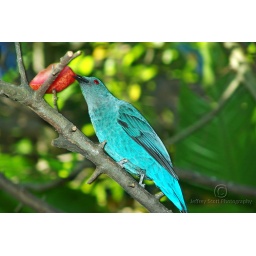
A photograph of a pretty blue bird taken at Disney's &amp;quot;Animal Kingdom&amp;quot; Park in Orlando, Florida